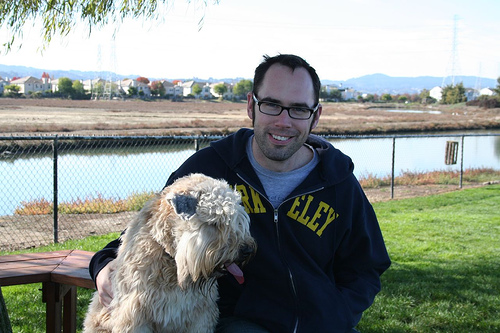
Animal: dog
Breed: wheaten_terrier